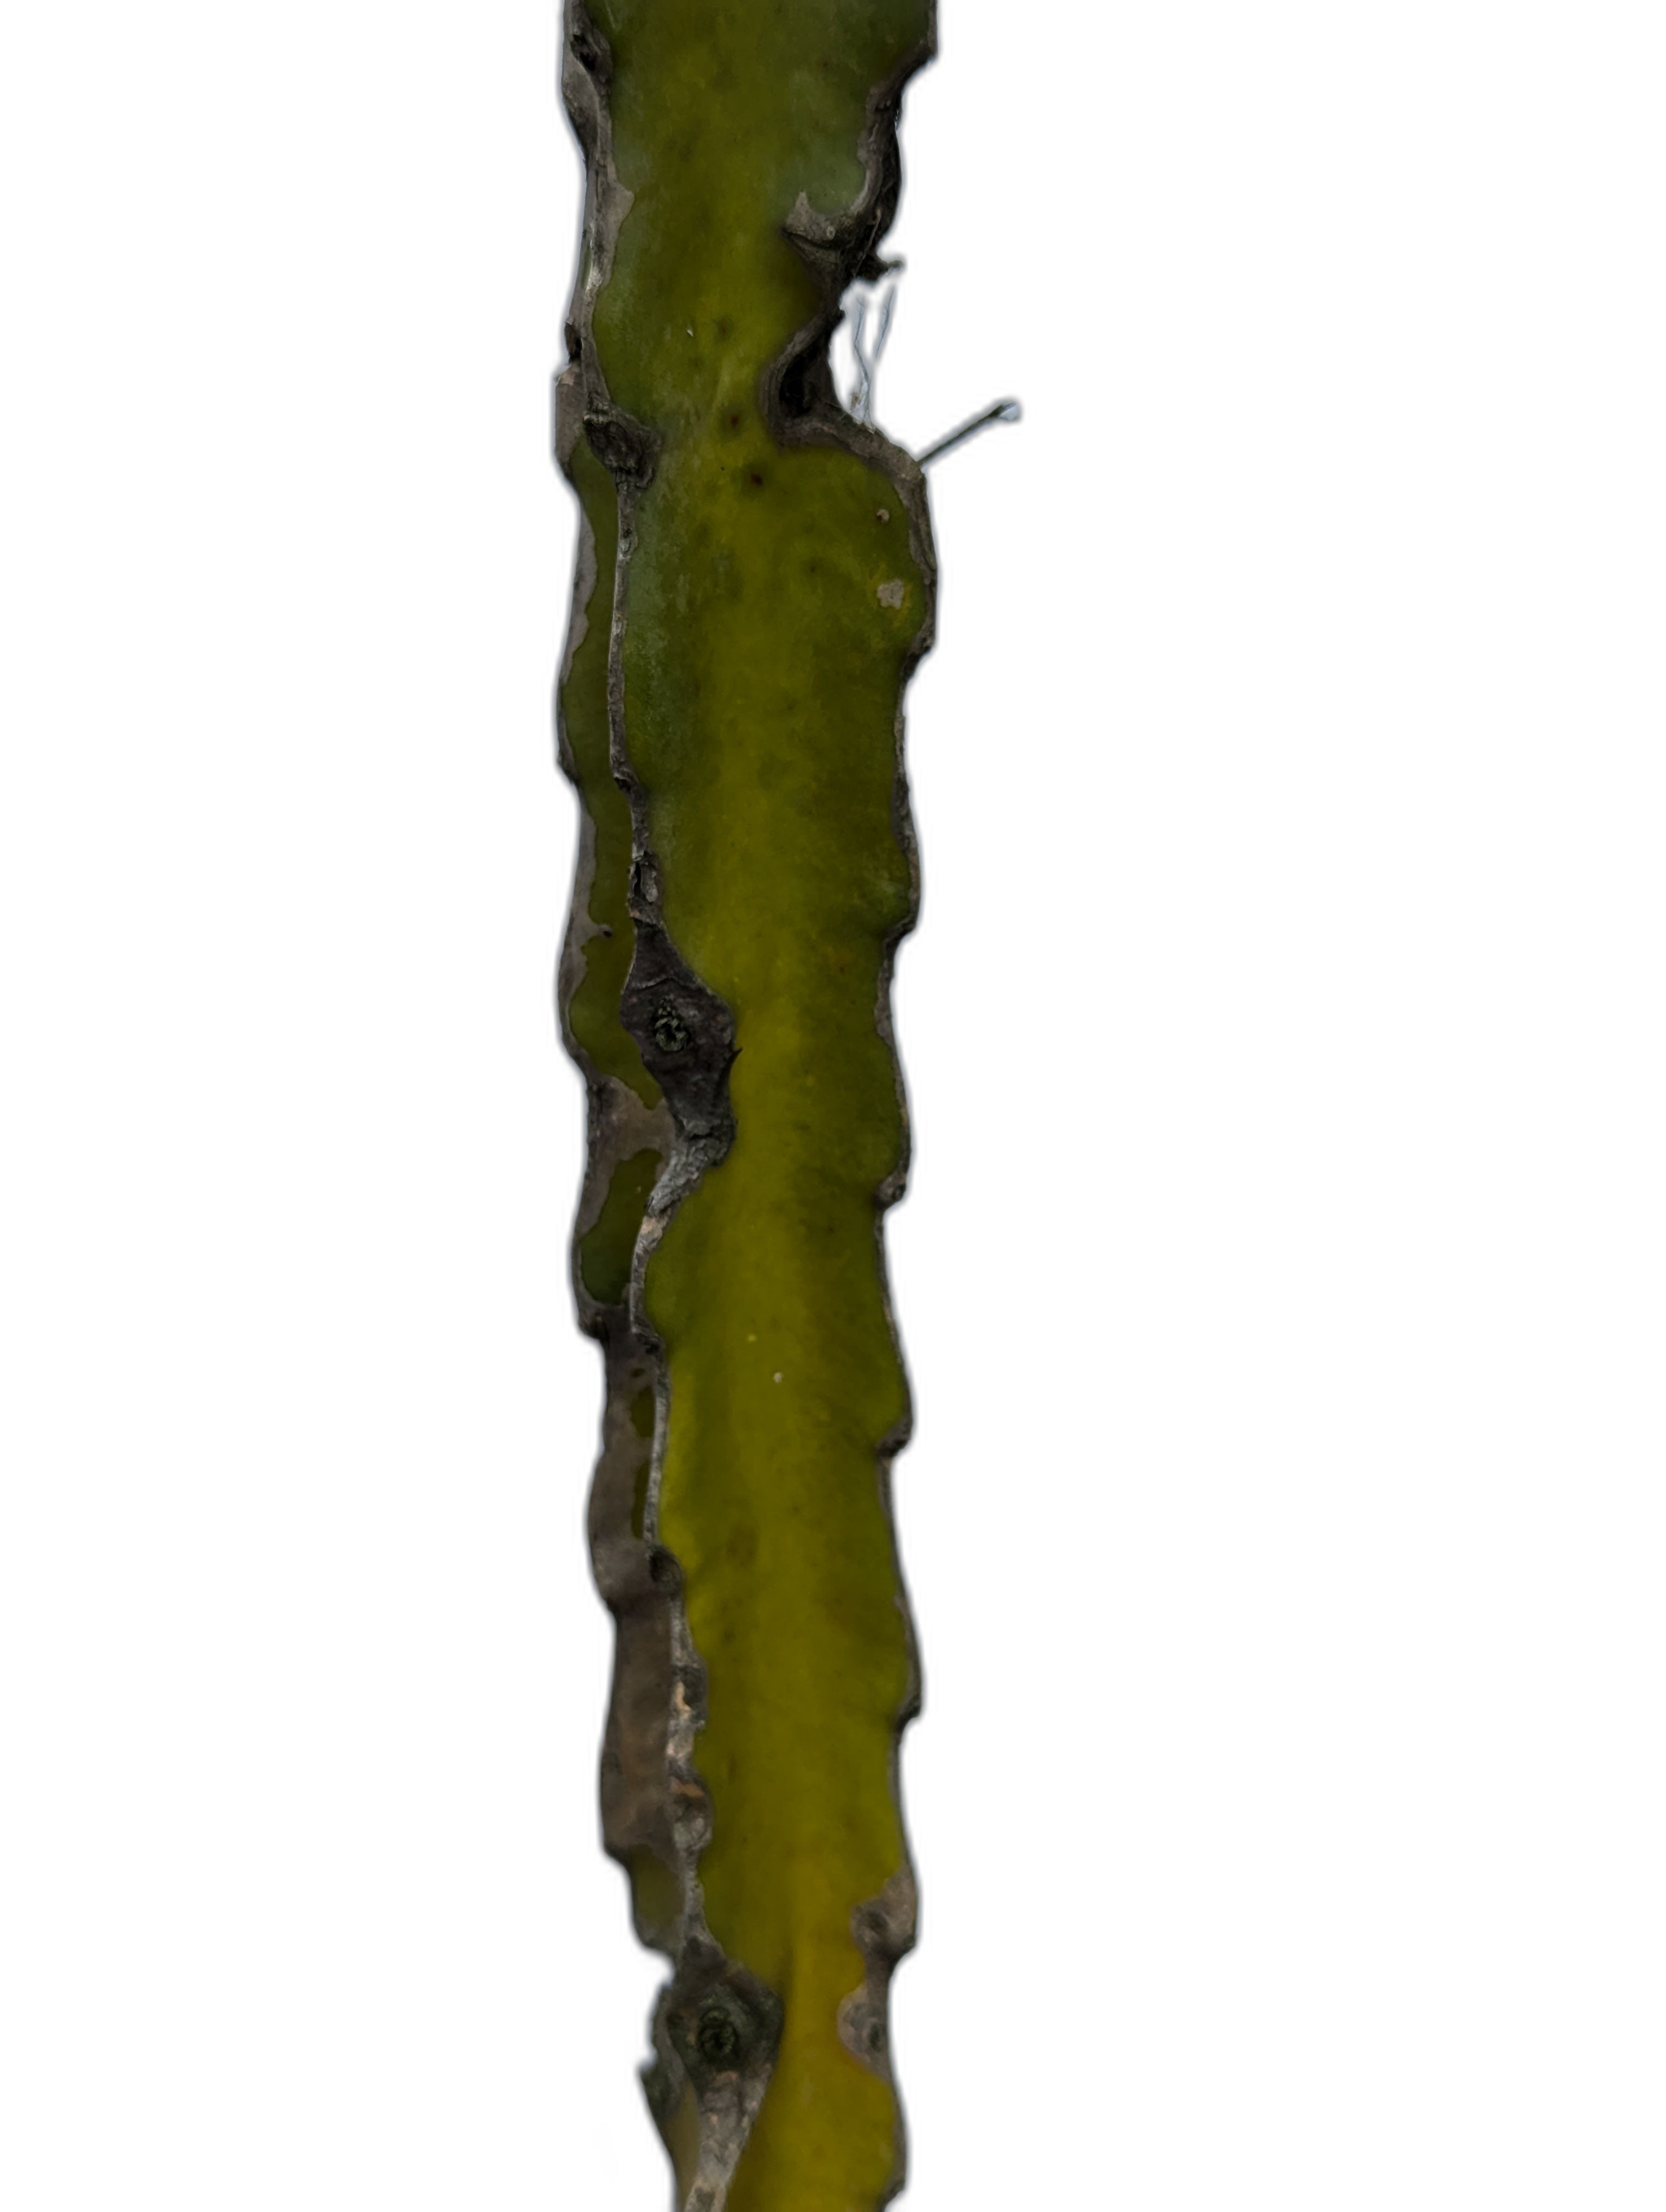
Label: Good leaf